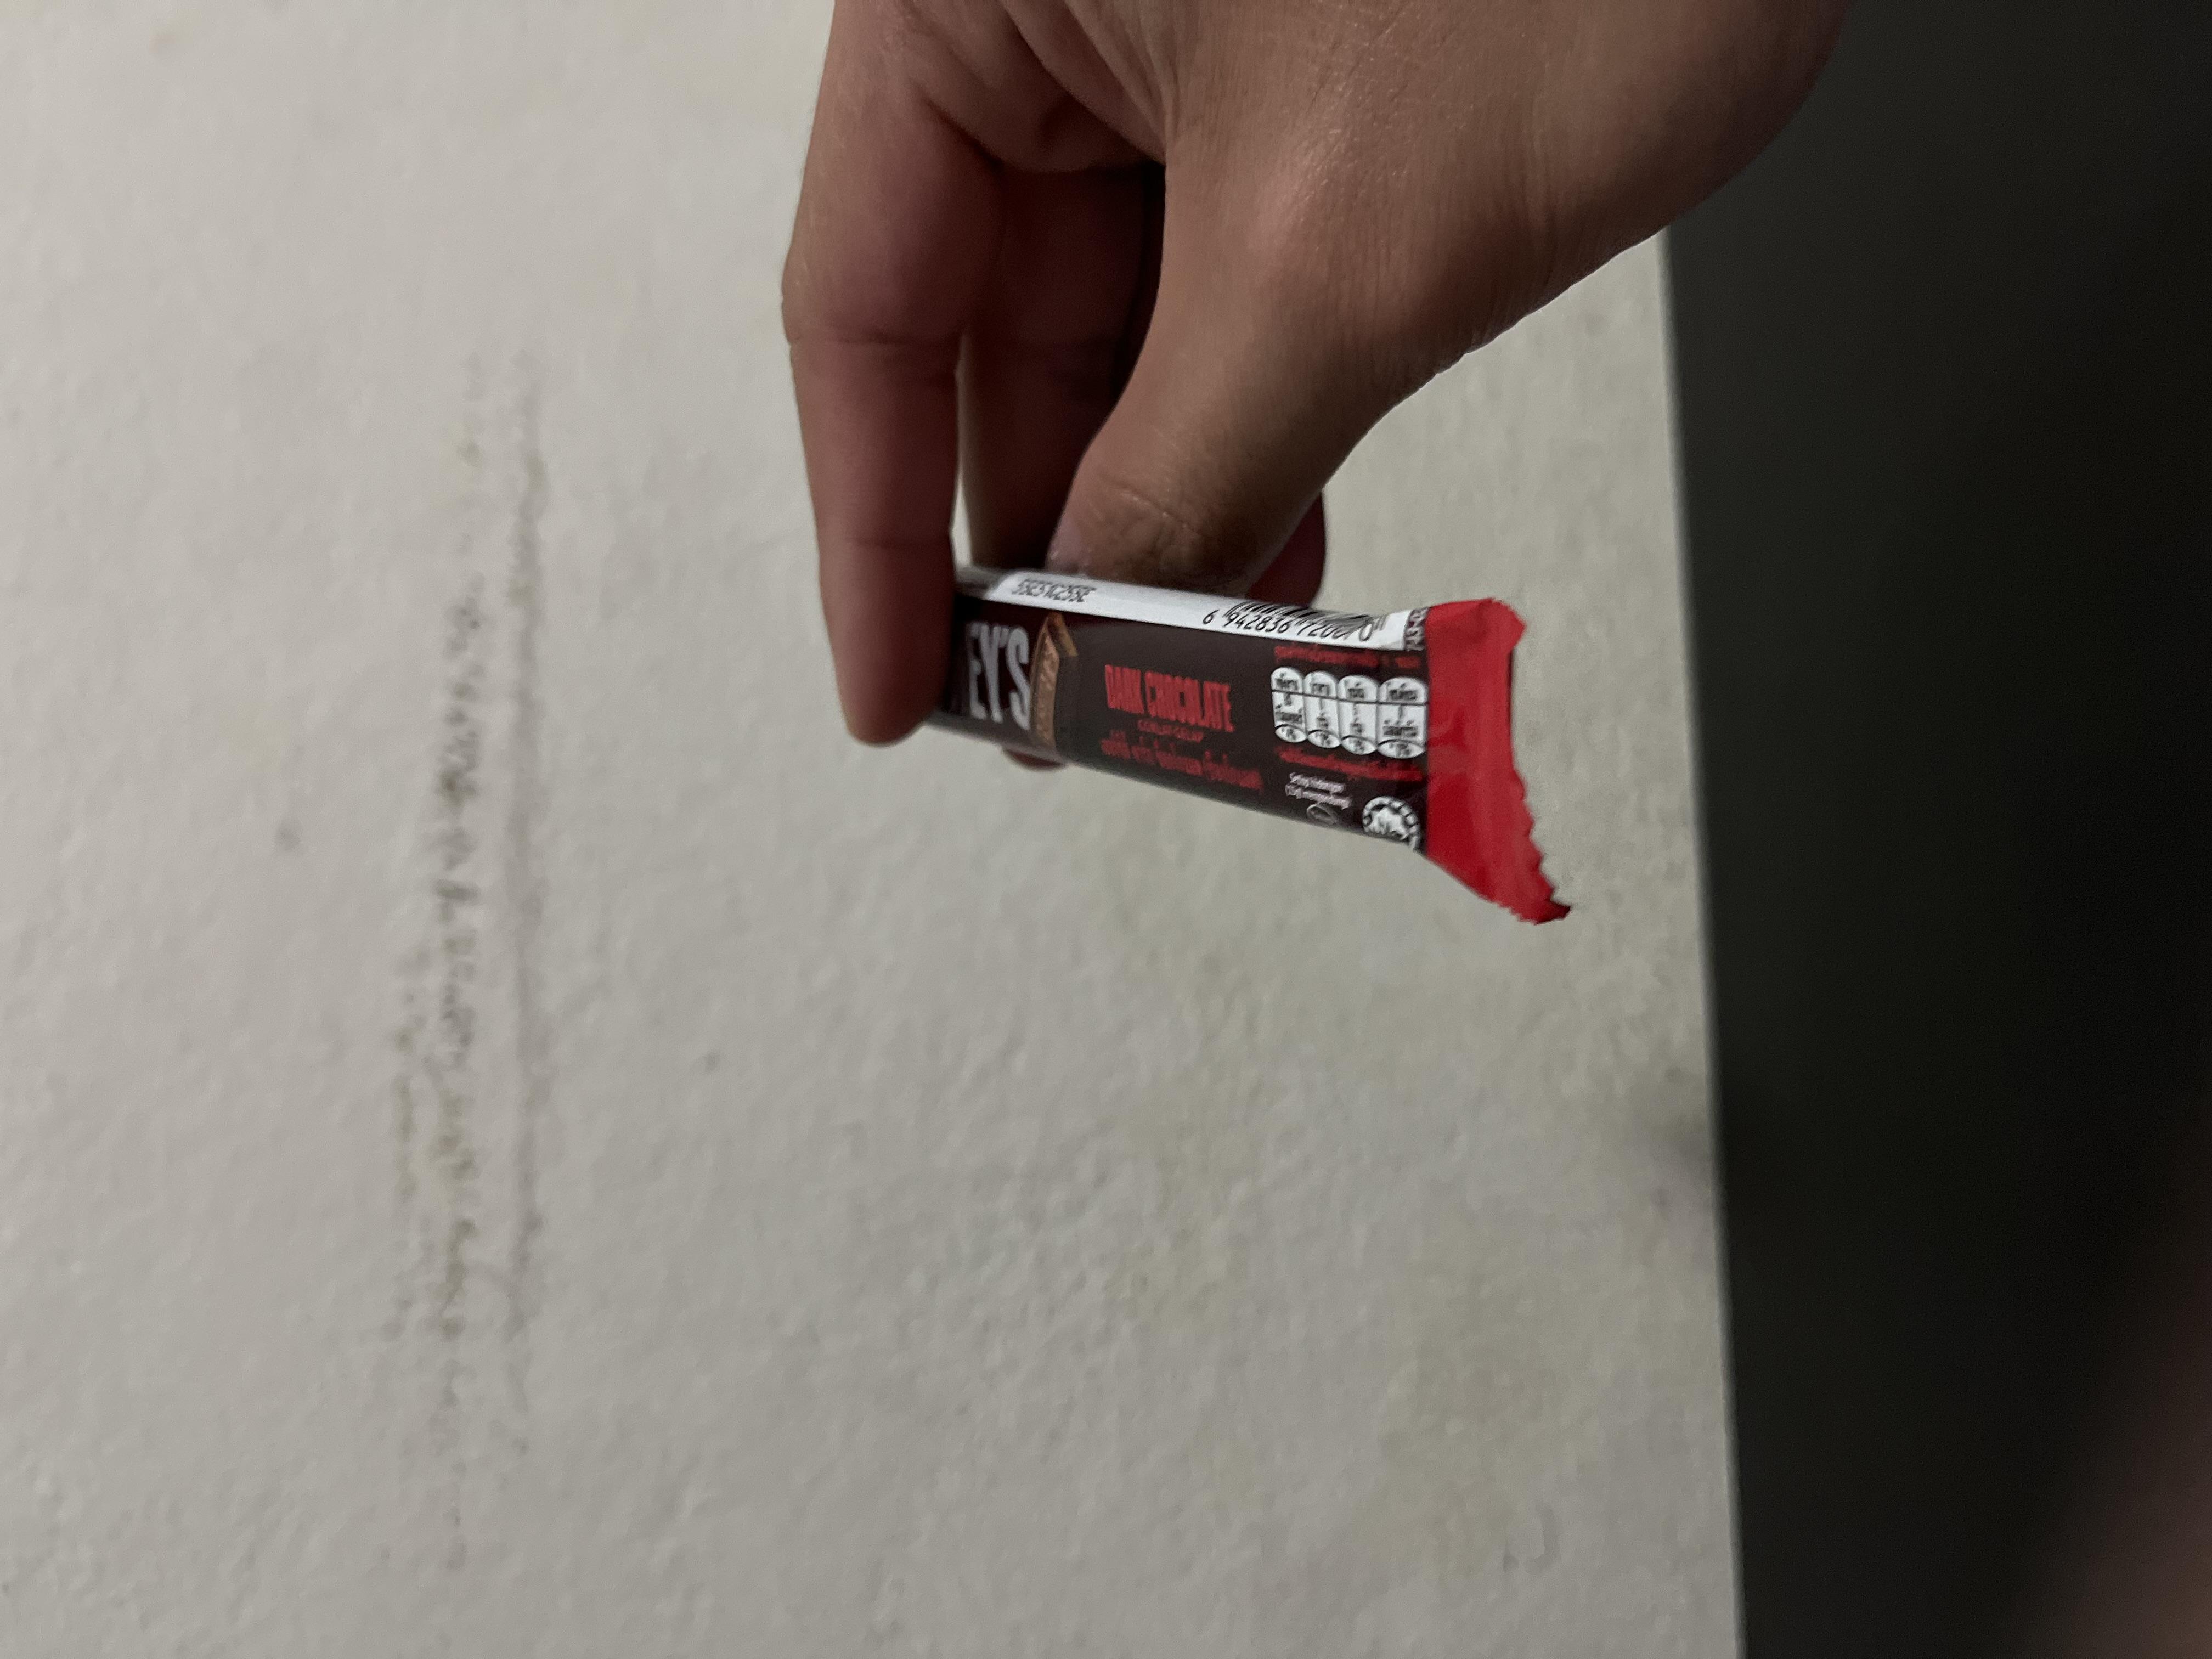
Label: plastics